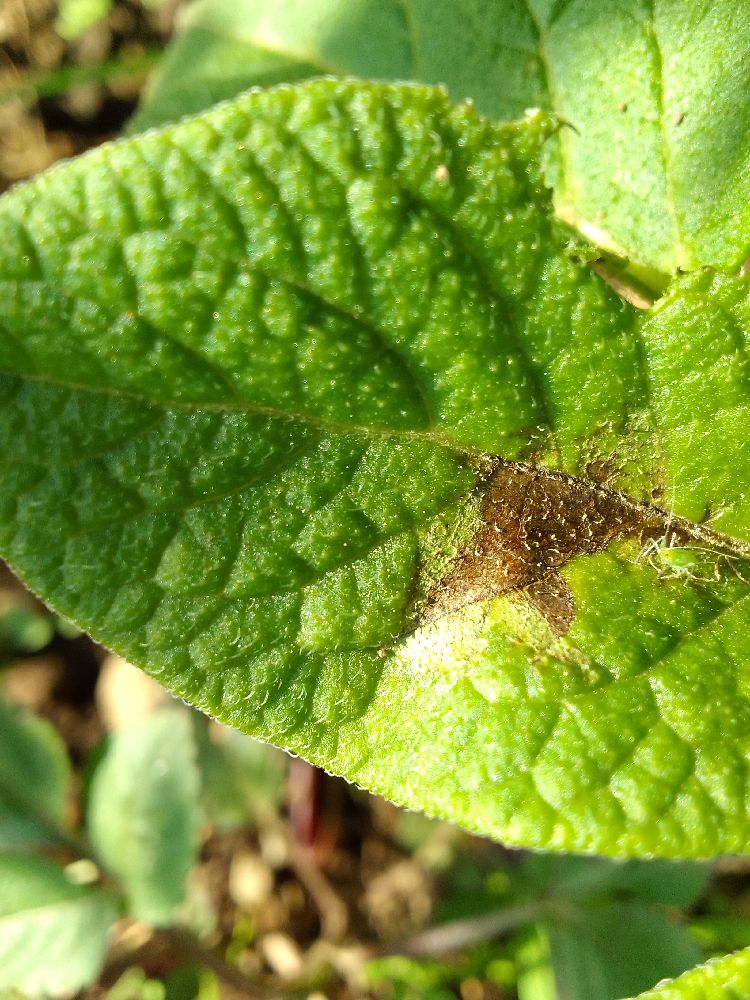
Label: Late blight